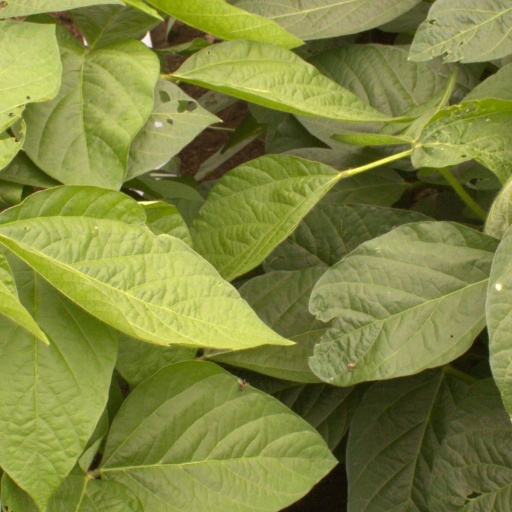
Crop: soybean